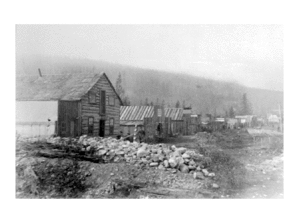
Donald est un hameau, désormais très peu habité, situé à proximité de Golden dans la province de Colombie-Britannique au Canada. Le lieu doit son nom à Donald A. Smith, directeur du Canadien Pacifique durant et après la construction du chemin de fer dans la région.